CHBD-FM

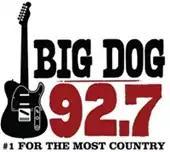
Former logo as "Big Dog 92.7".

In May 2007, the CRTC awarded licenses for new radio stations in Regina to Standard Broadcasting (which, the previous month, had agreed to be sold to Astral Media), and Aboriginal Voices Radio. Standard proposed a "new country" station on 92.7 FM.